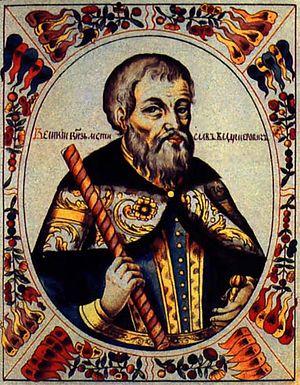
Mstislav Vladimirovitch, dit Mstislav Iᵉʳ Harald ou encore Mstislav le Grand, est un grand-prince de la Rus' de Kiev de la dynastie des Riourikides, qui régna de 1125 à 1132.